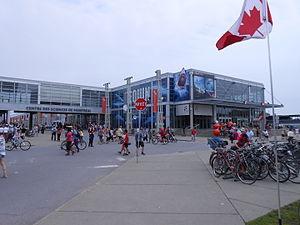
Centre des sciences de Montréal, 2, rue de la Commune Ouest (quai King-Edward), Montréal